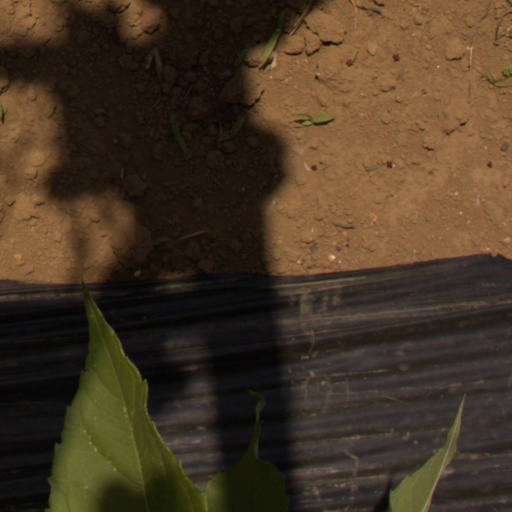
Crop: Jerusalem artichoke